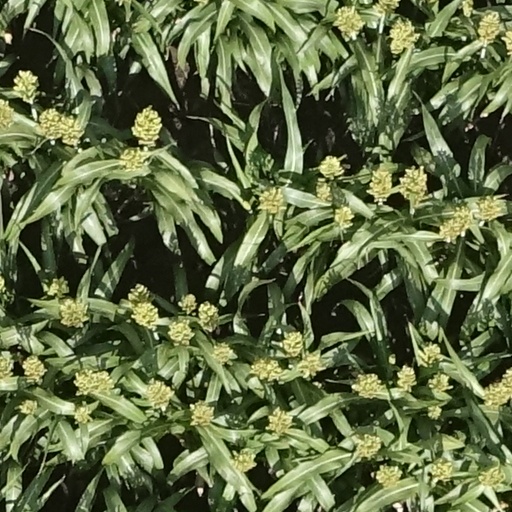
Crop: sorghum